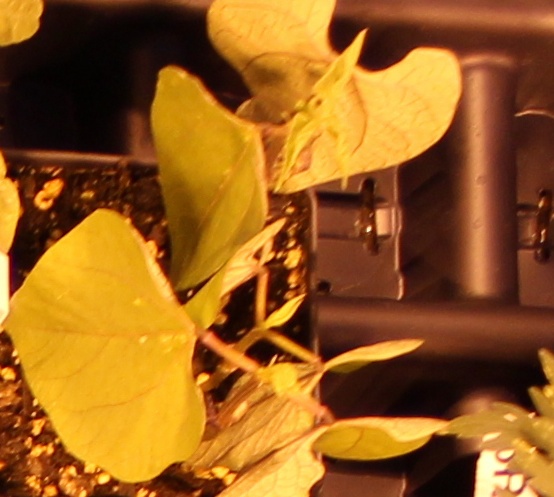
Label: Blackbean